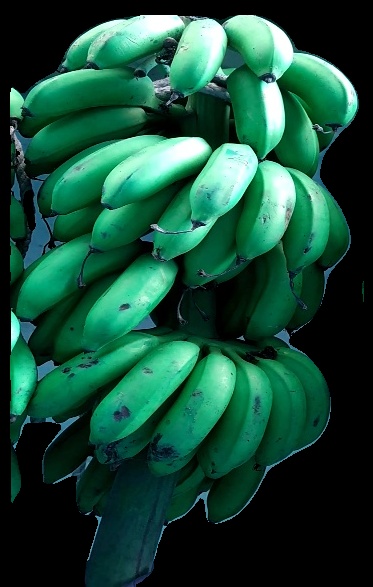
Variety: rasbale
Grade: grade2